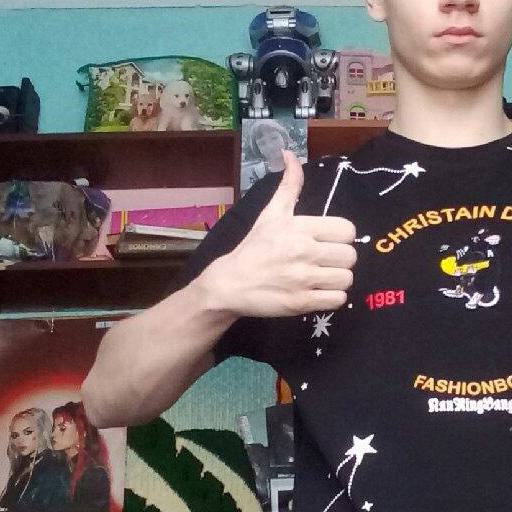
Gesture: like